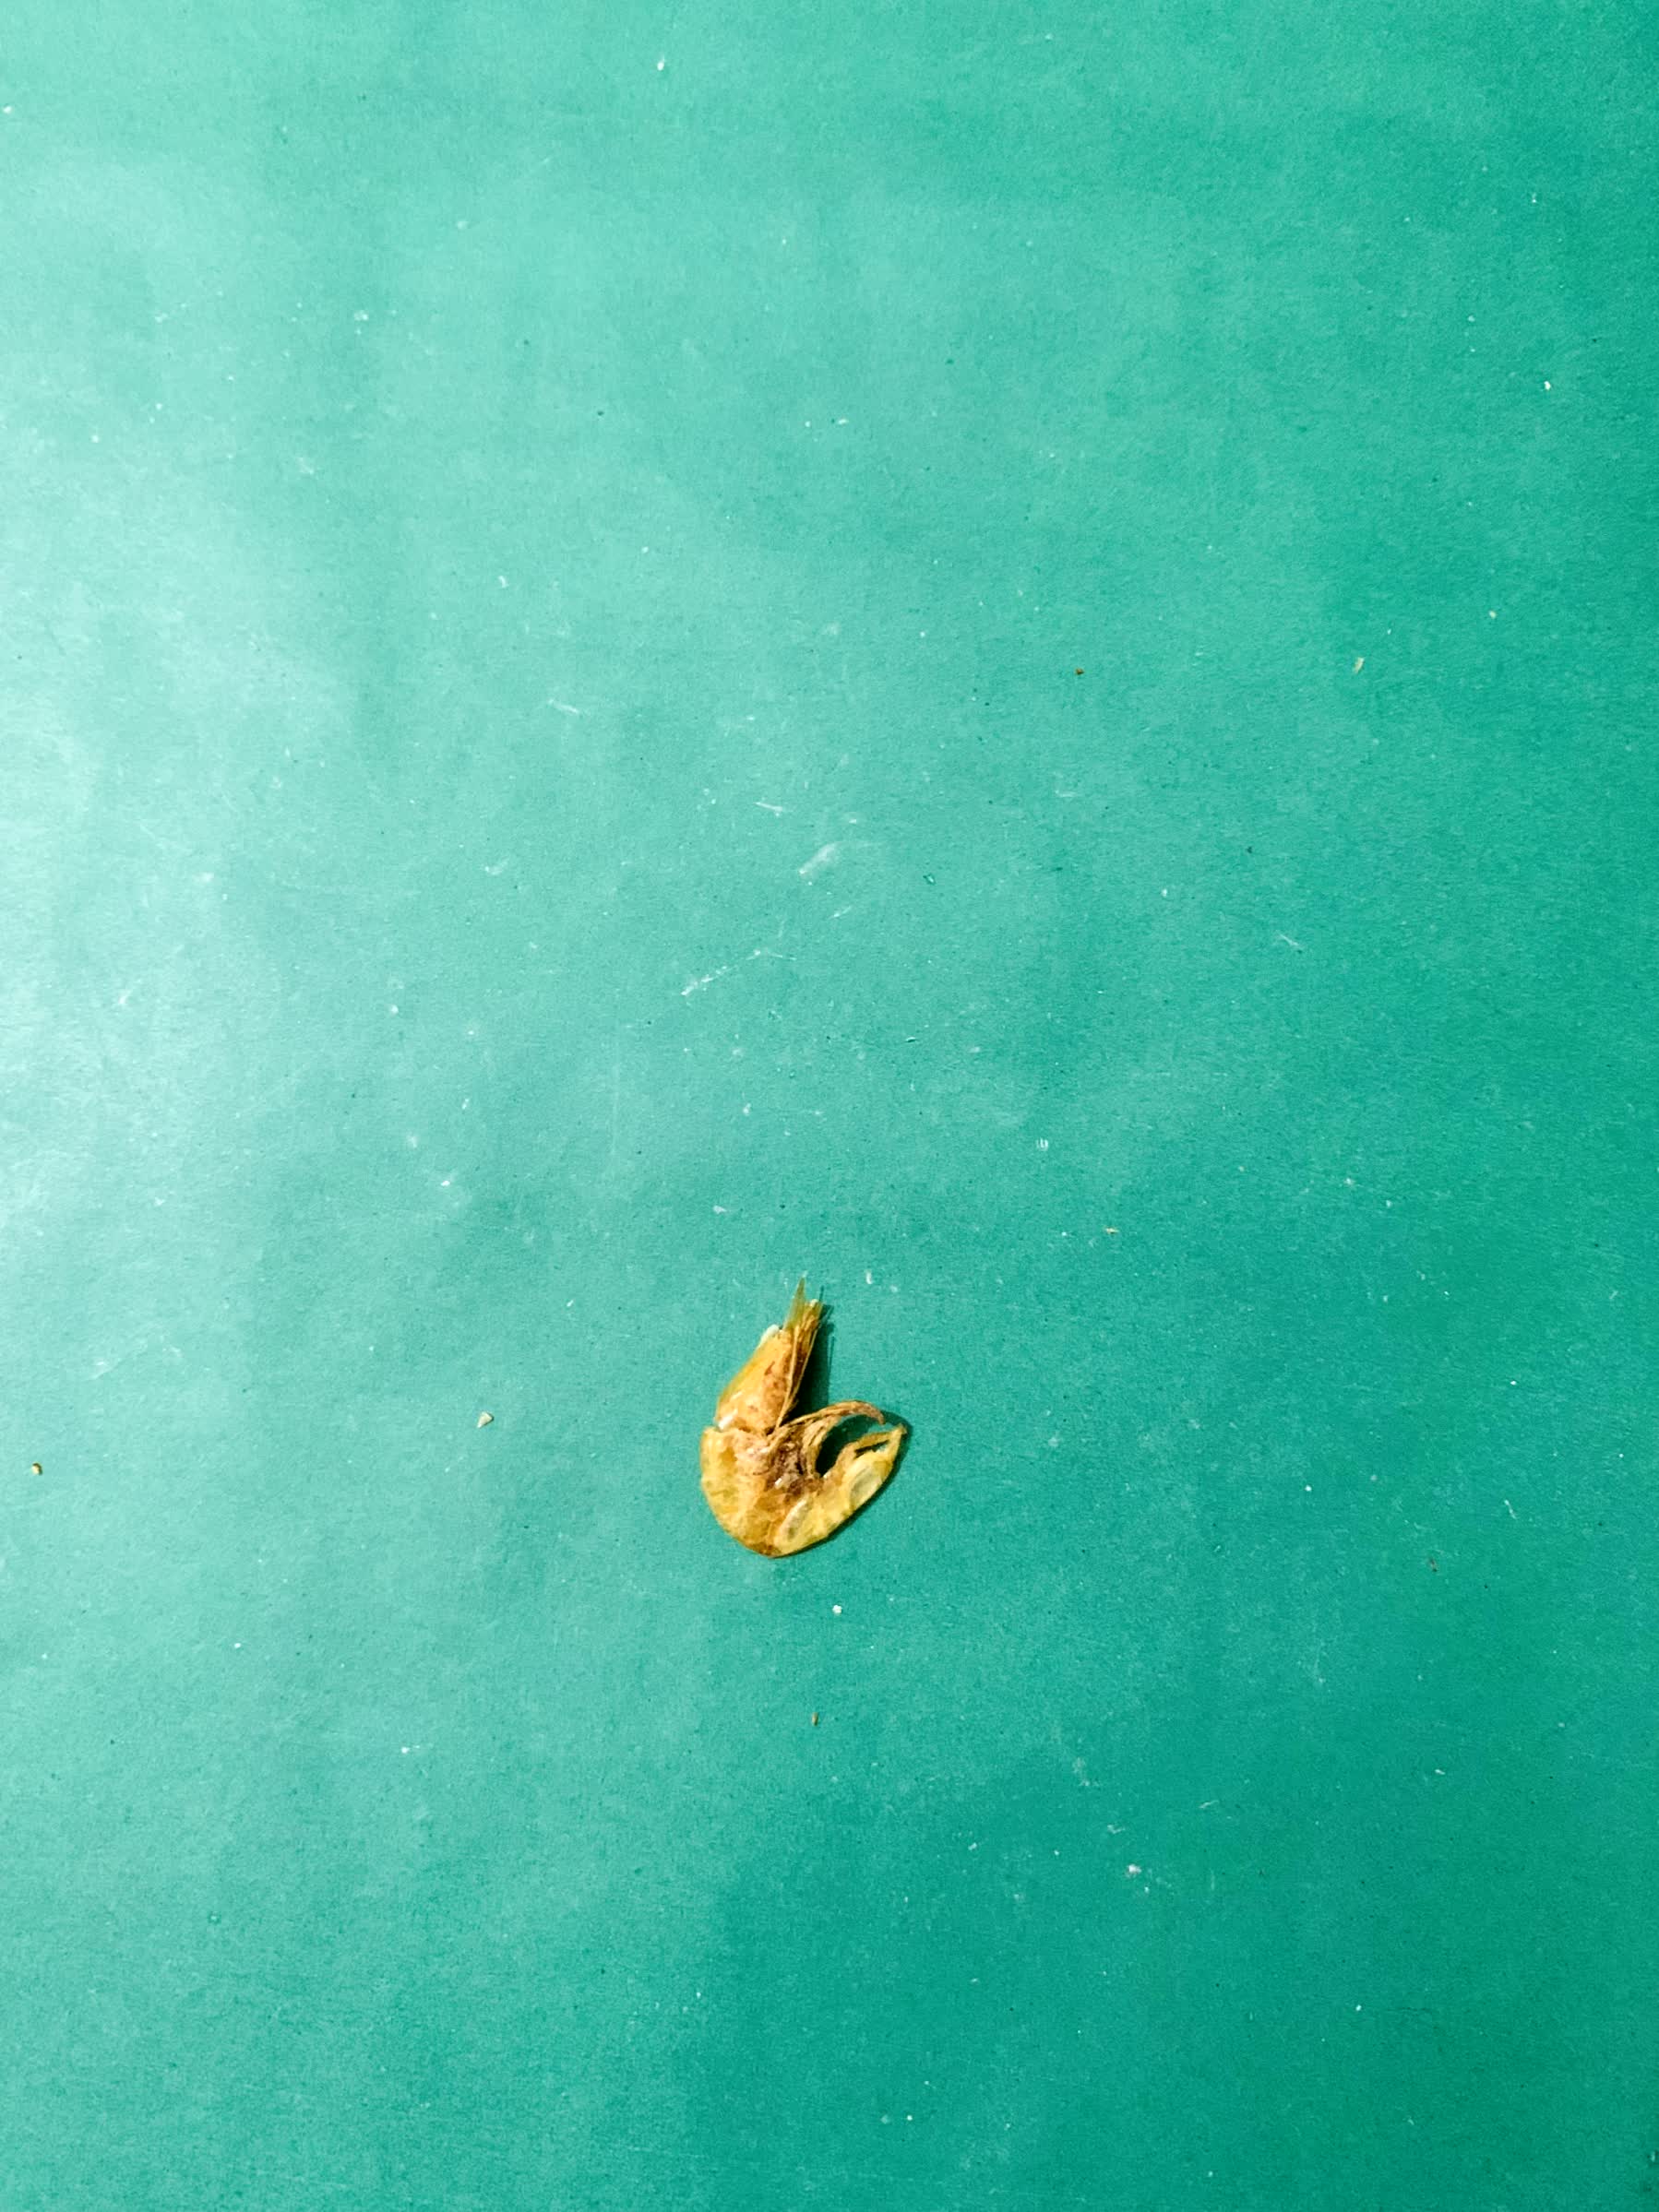
Species: chingri